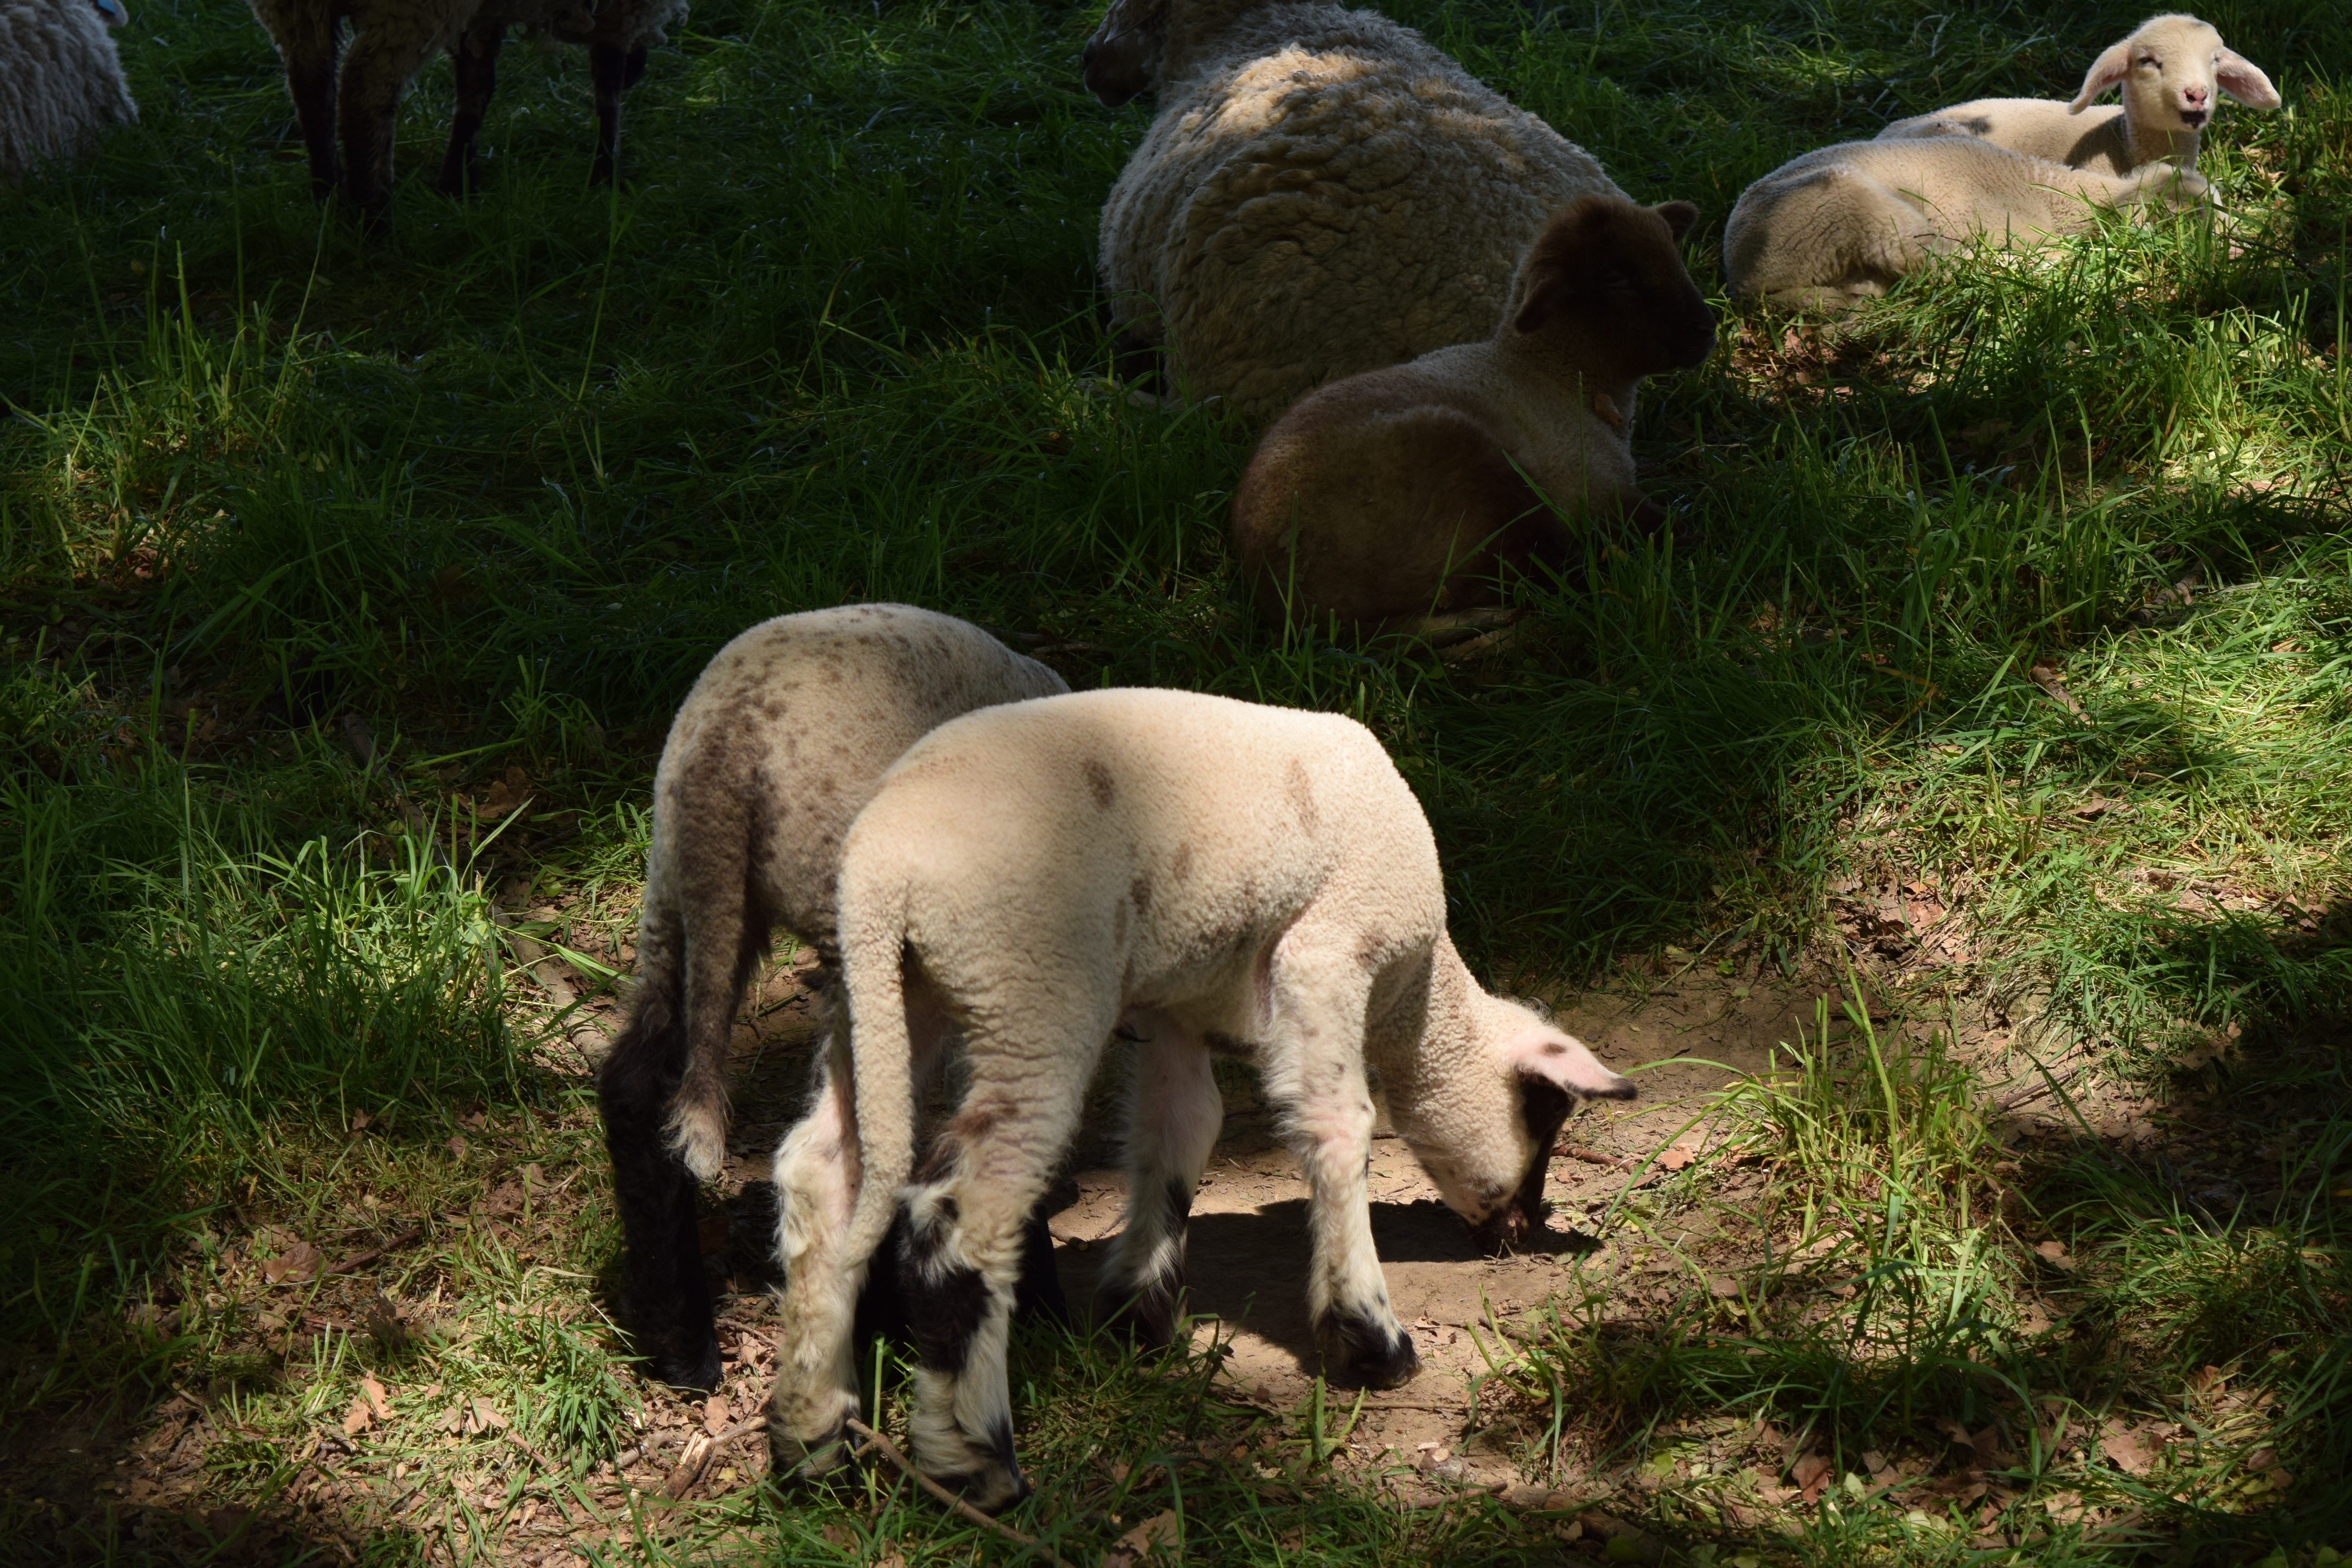
nature, farm, wildlife, zoo, herd, grazing, sheep, mammal, wool, fauna, lamb, flock of sheep, animals, sheeps, soft